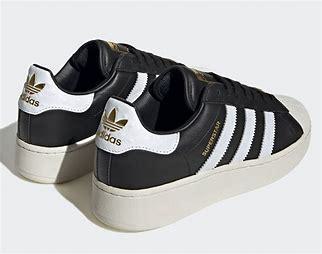
Brand: adidas
Model: originals Adidas Originals Superstar